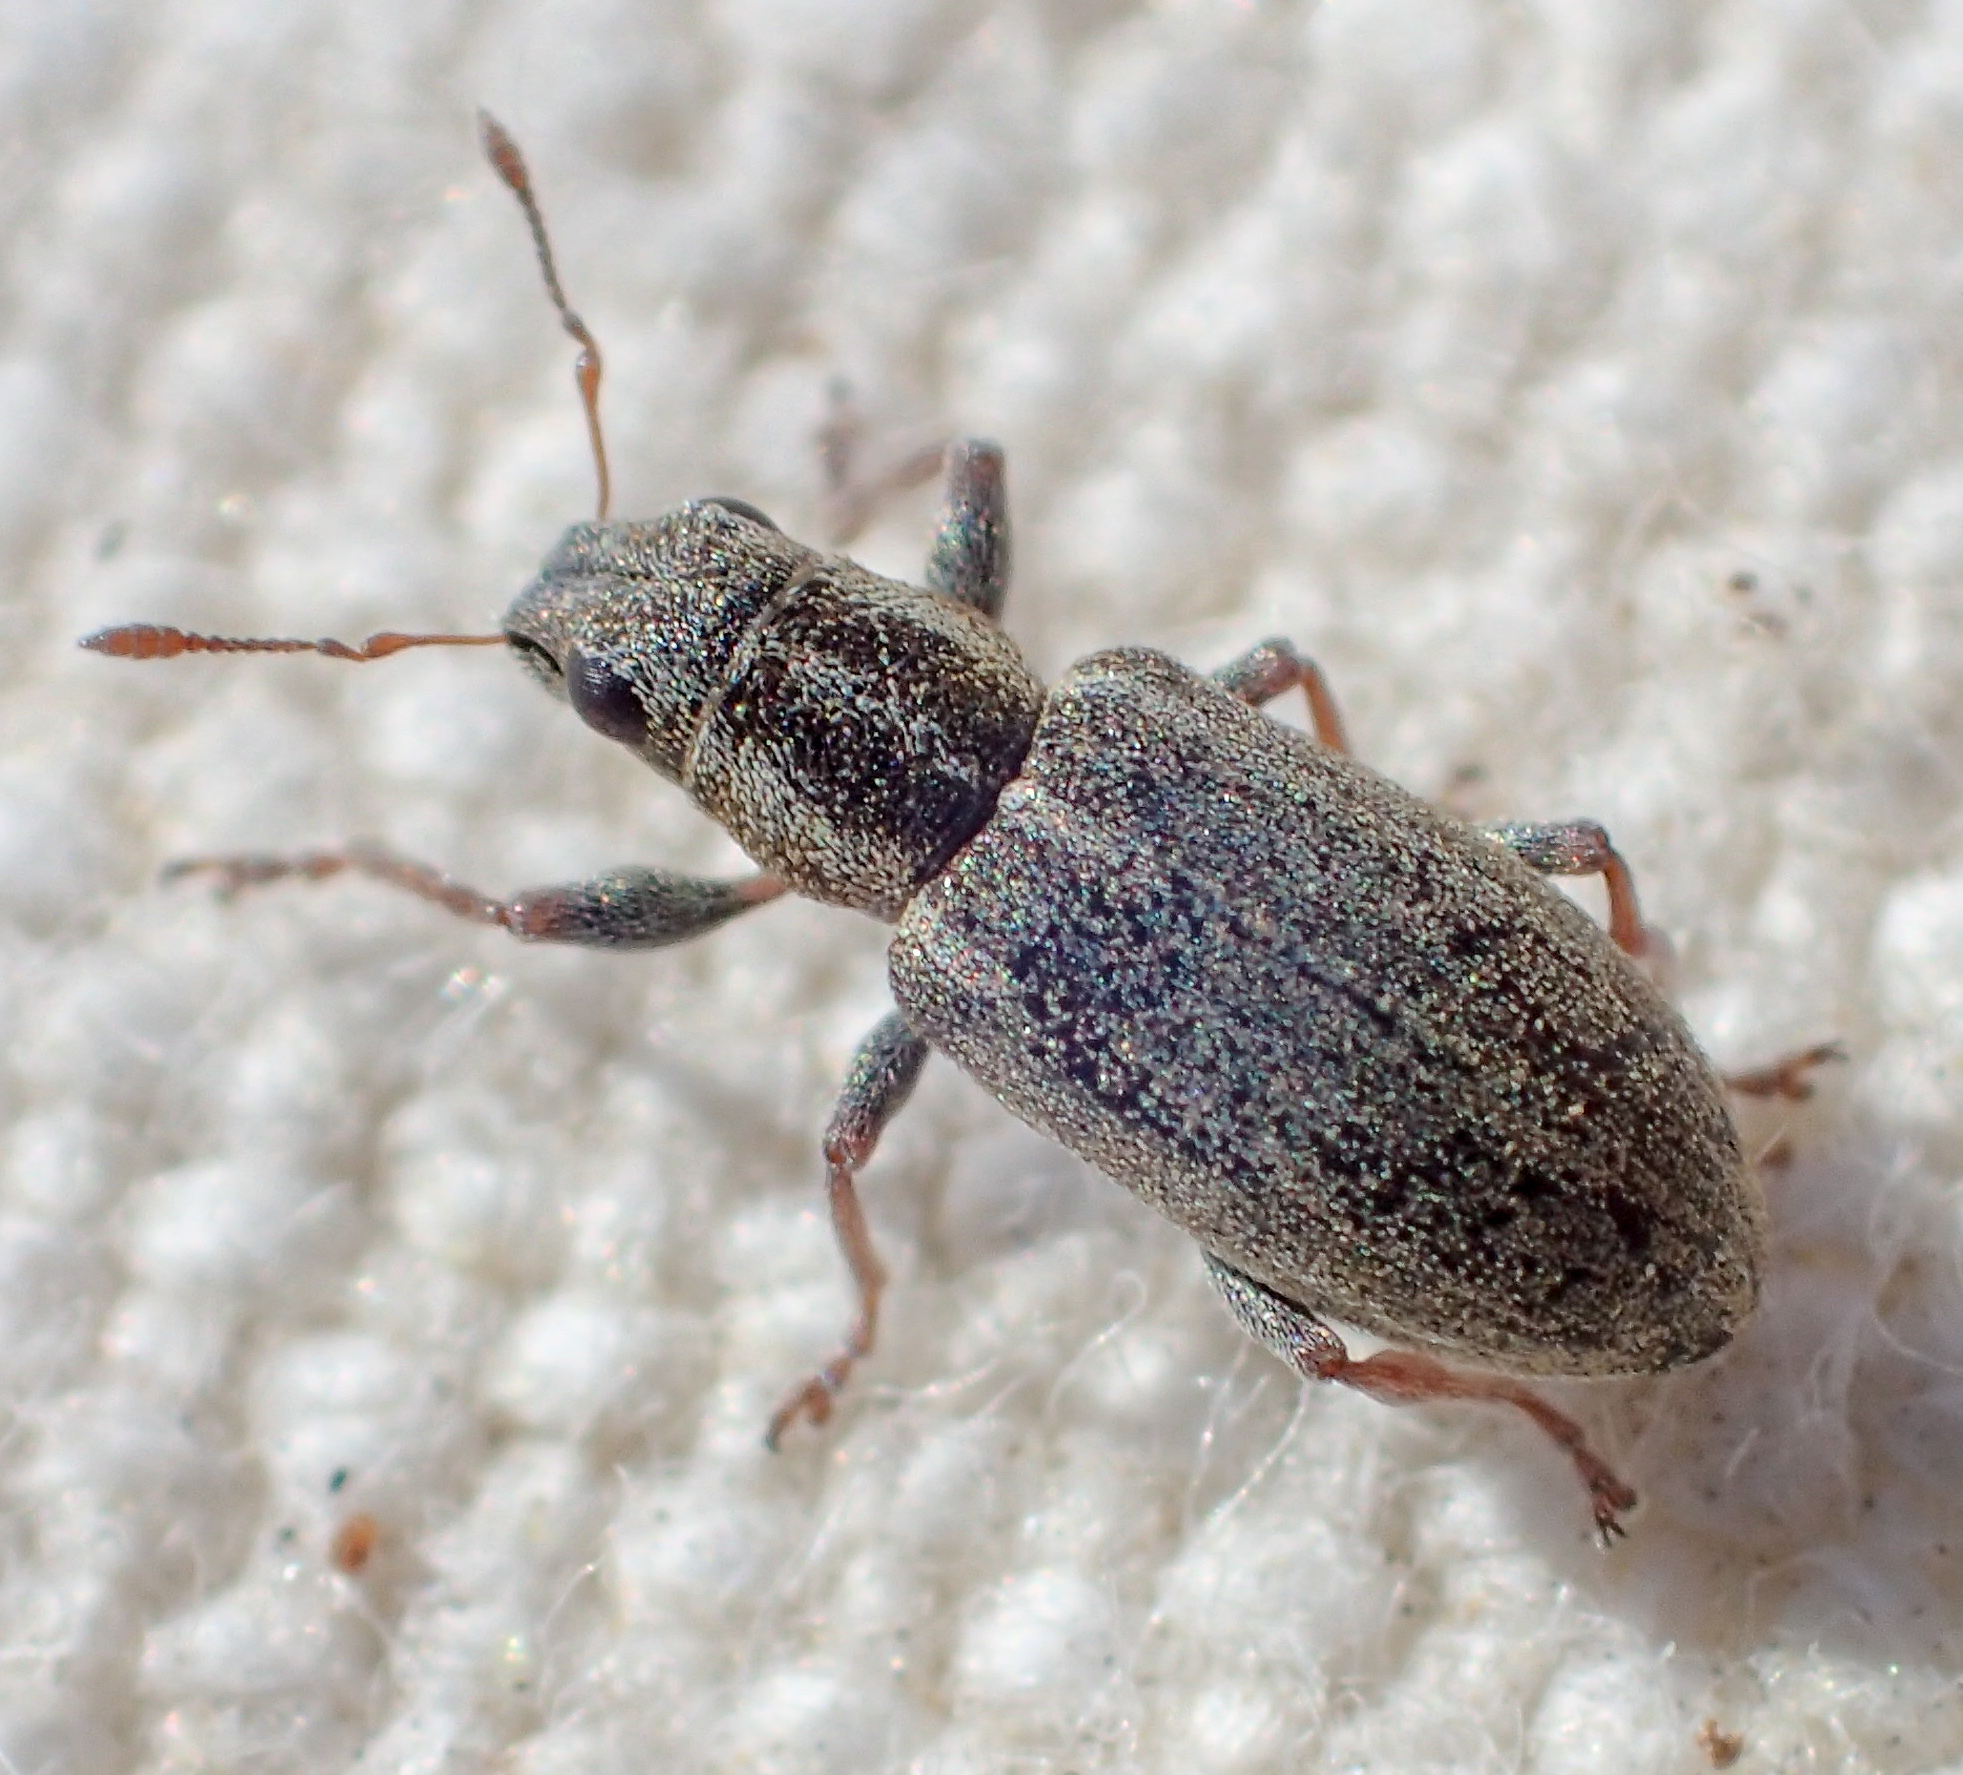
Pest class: pea_leaf_weevil